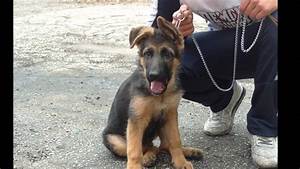
Label: cane